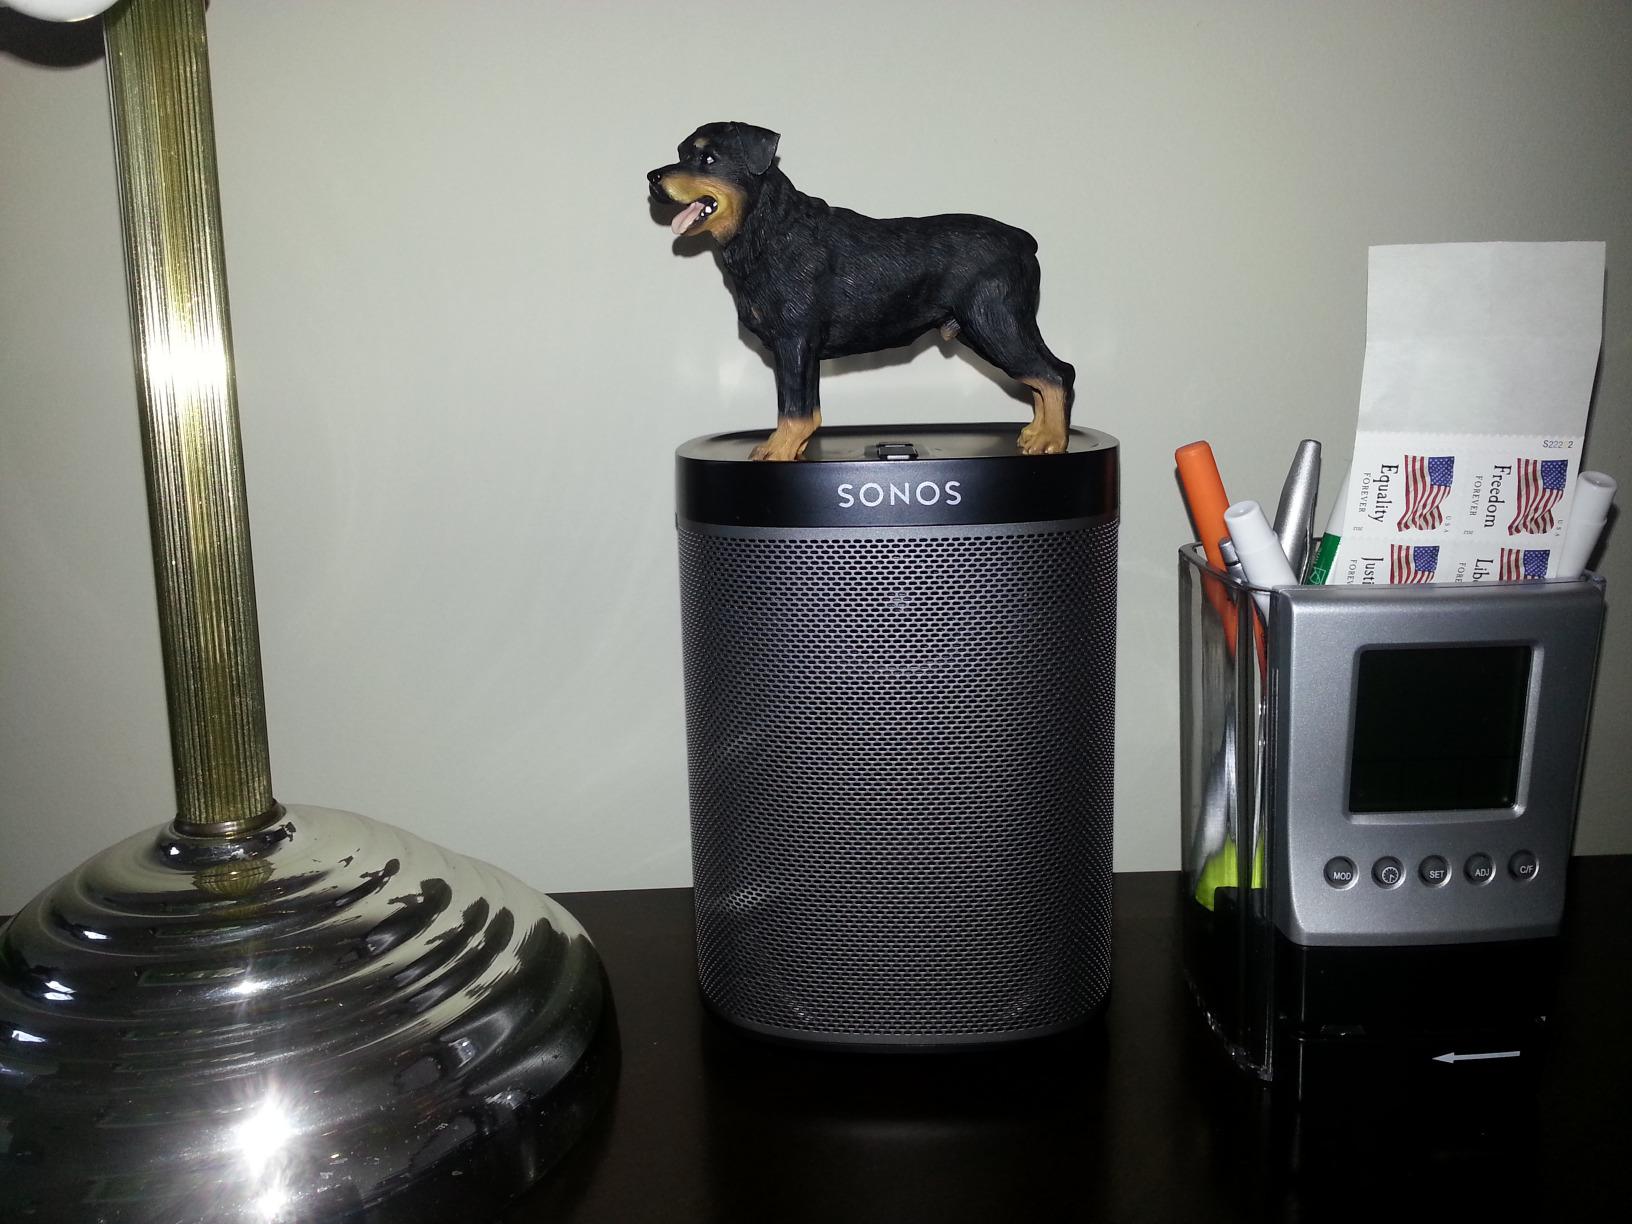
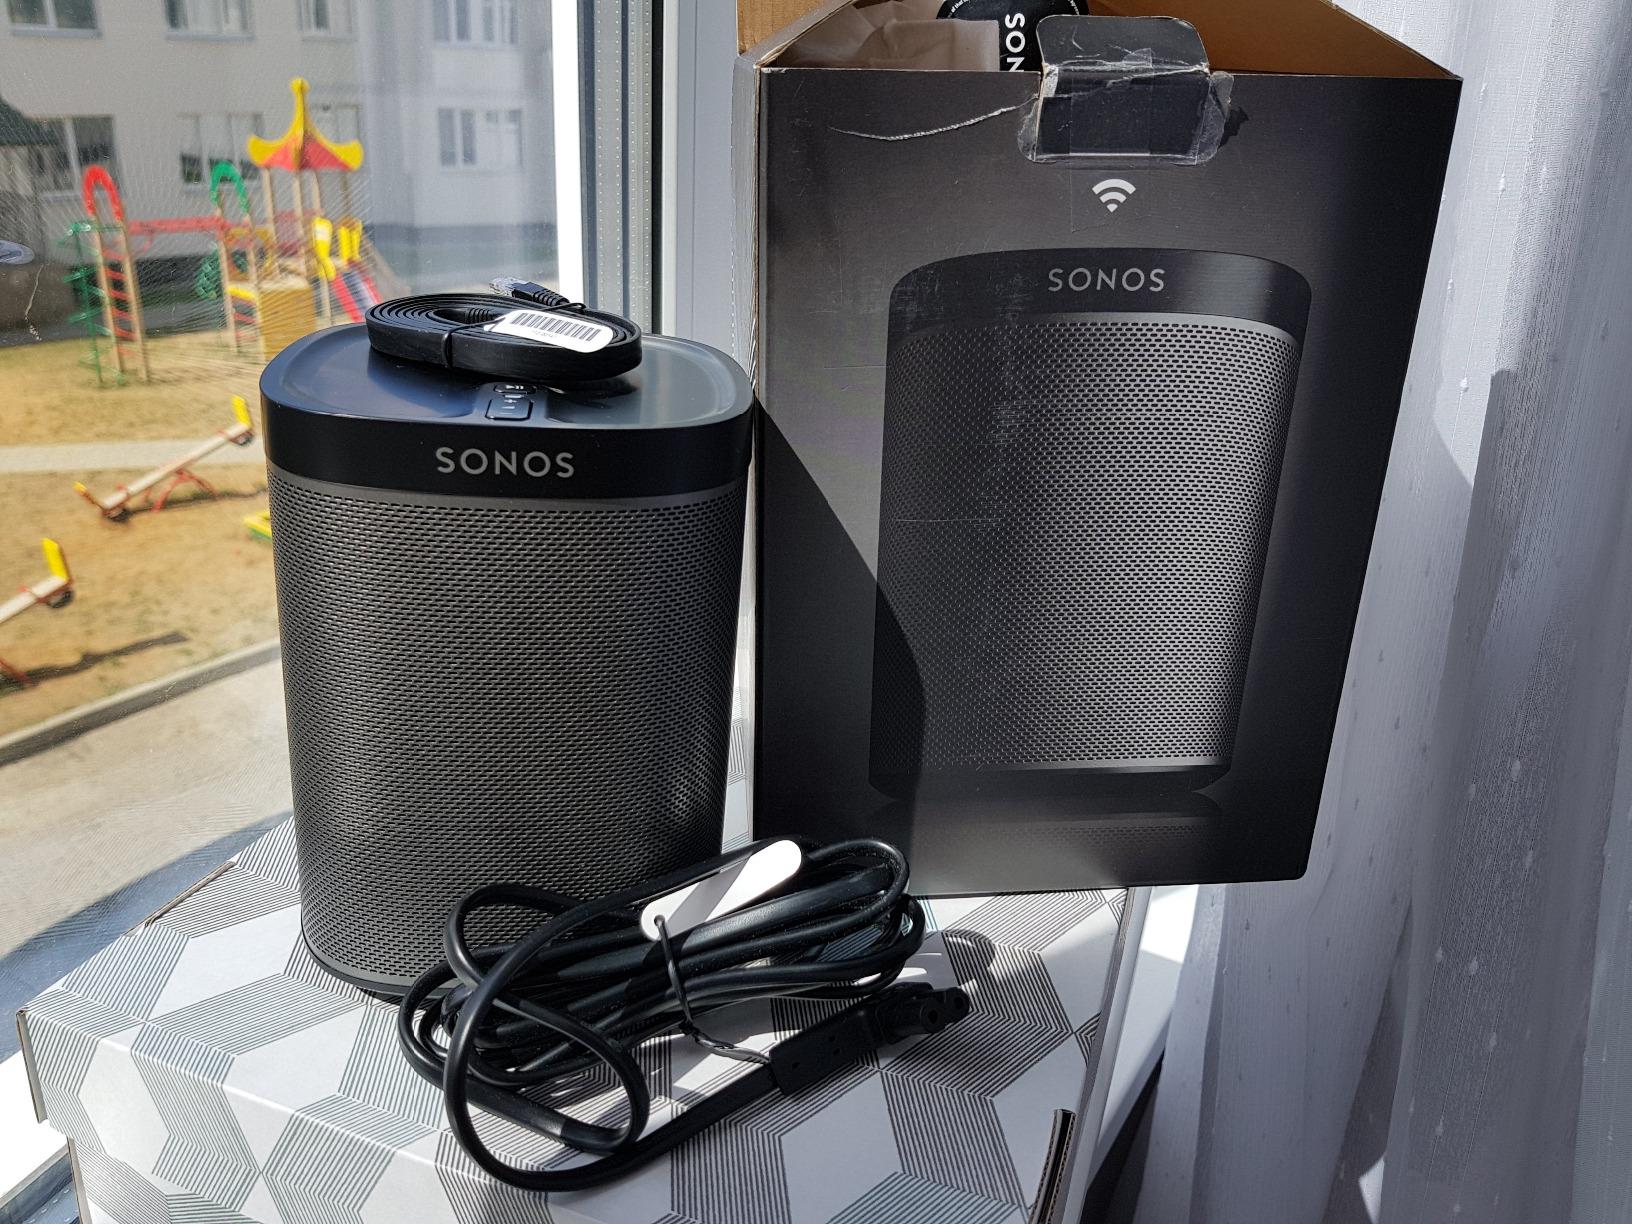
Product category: speaker
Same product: yes